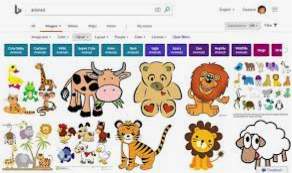
Portrait style: Cartoon Portrait